Seigō Nakano

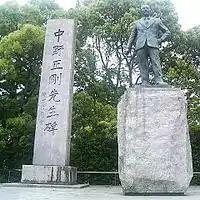
Seigō Nakano statue located in Fukuoka City, Japan.

After the formation of the Tōjō cabinet, the government continued to steadily increase measures aimed at transforming Japan into a totalitarian society. After the 1942 elections, in which Nakano regained his diet seat, the government formed the "Yokusan Seijikai" (Imperial Rule Assistance Political Association) to act as Japan's sole political organization, as the "Taisei Yokusankai" had earlier been declared not be a political organization. This necessitated the dissolution of the reformed "Tōhōkai", which reconstituted as the "Tōhō Jikai", an apolitical cultural organization. The results of the 1942 election also proved a disappointment to Nakano, as he had fielded a total of 46 candidates and expected to have 20 elected, but only 7, including himself, were successful. He joined the "Yokusan Seijikai" after its formation.